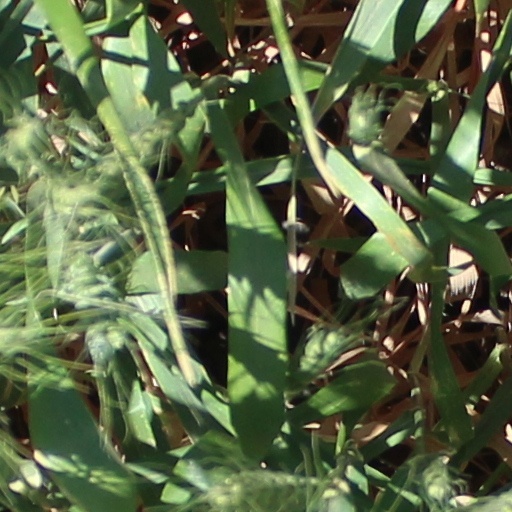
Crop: wheat